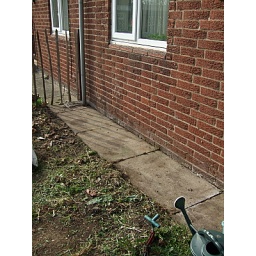
cleared area underneath the bedroom window